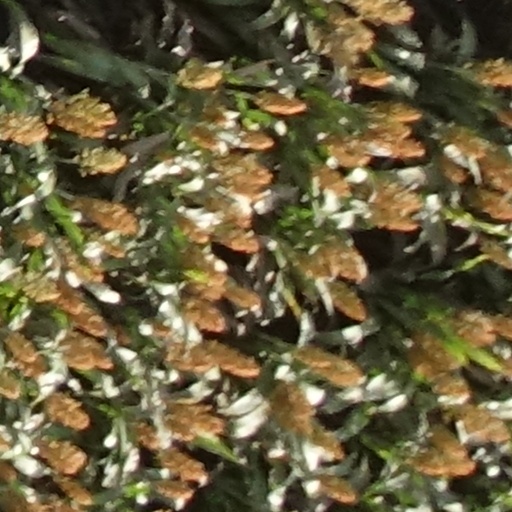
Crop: sorghum